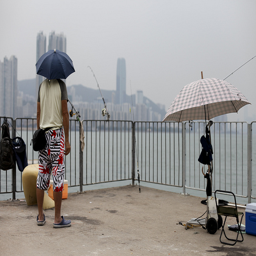
A man standing near the water with an umbrella on his head.
A man stands at a metal gate with an umbrella hat.
A man wearing an umbrella hat in a fishing area.
A man wearing an umbrella hat standing on a fenced area by the water.
A man standing next to a large body of water.